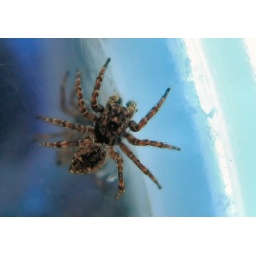
Found this handsome beast admiring himself in the bathroom mirror.